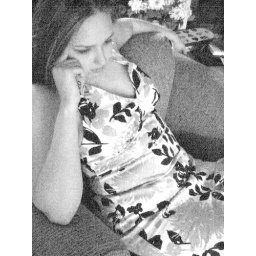
sister in black & white